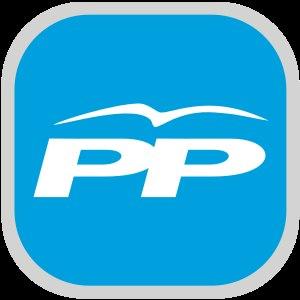
Les partis politiques sont très souvent, officiellement ou officieusement, associés avec des couleurs utilisées pour les représenter.